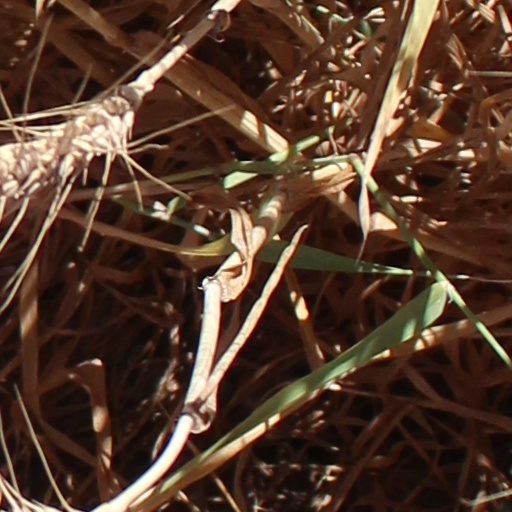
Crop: wheat